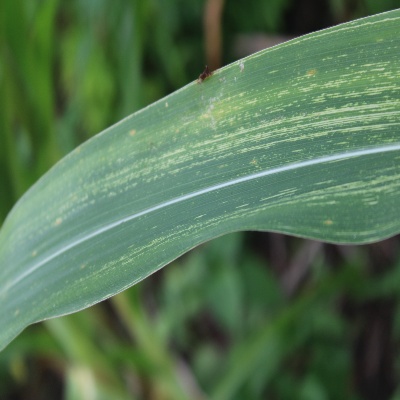
Crop: Maize
Condition: streak virus